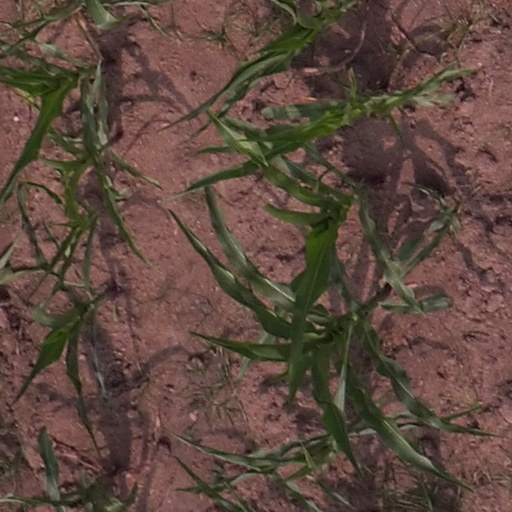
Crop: maize; corn